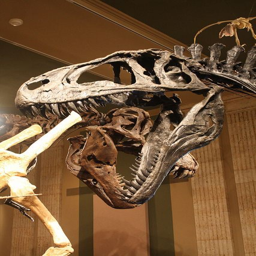
biological genus at the flickr - photo sharing !